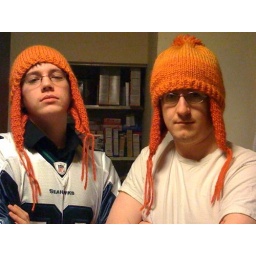
boys in Jayne hat